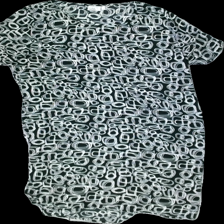
View: front
Type: Dress
Category: Ladies
Brand: Isolde
Colors: Black, White
Material: 100% Polyester
Pattern: Other
Cut: Regular, C-collar
Size: L
Season: All
Price range: 50-100
Recommended usage: Reuse